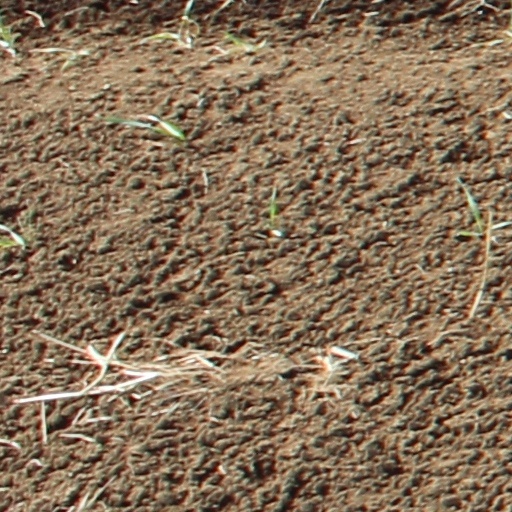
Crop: wheat